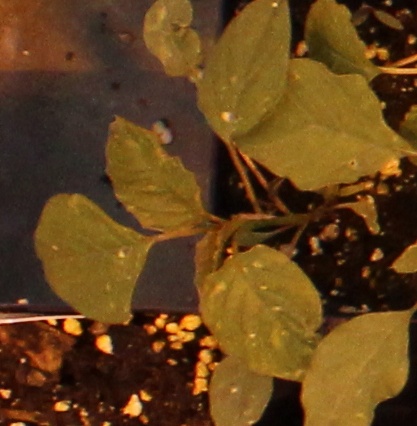
Label: Palmer Amaranth